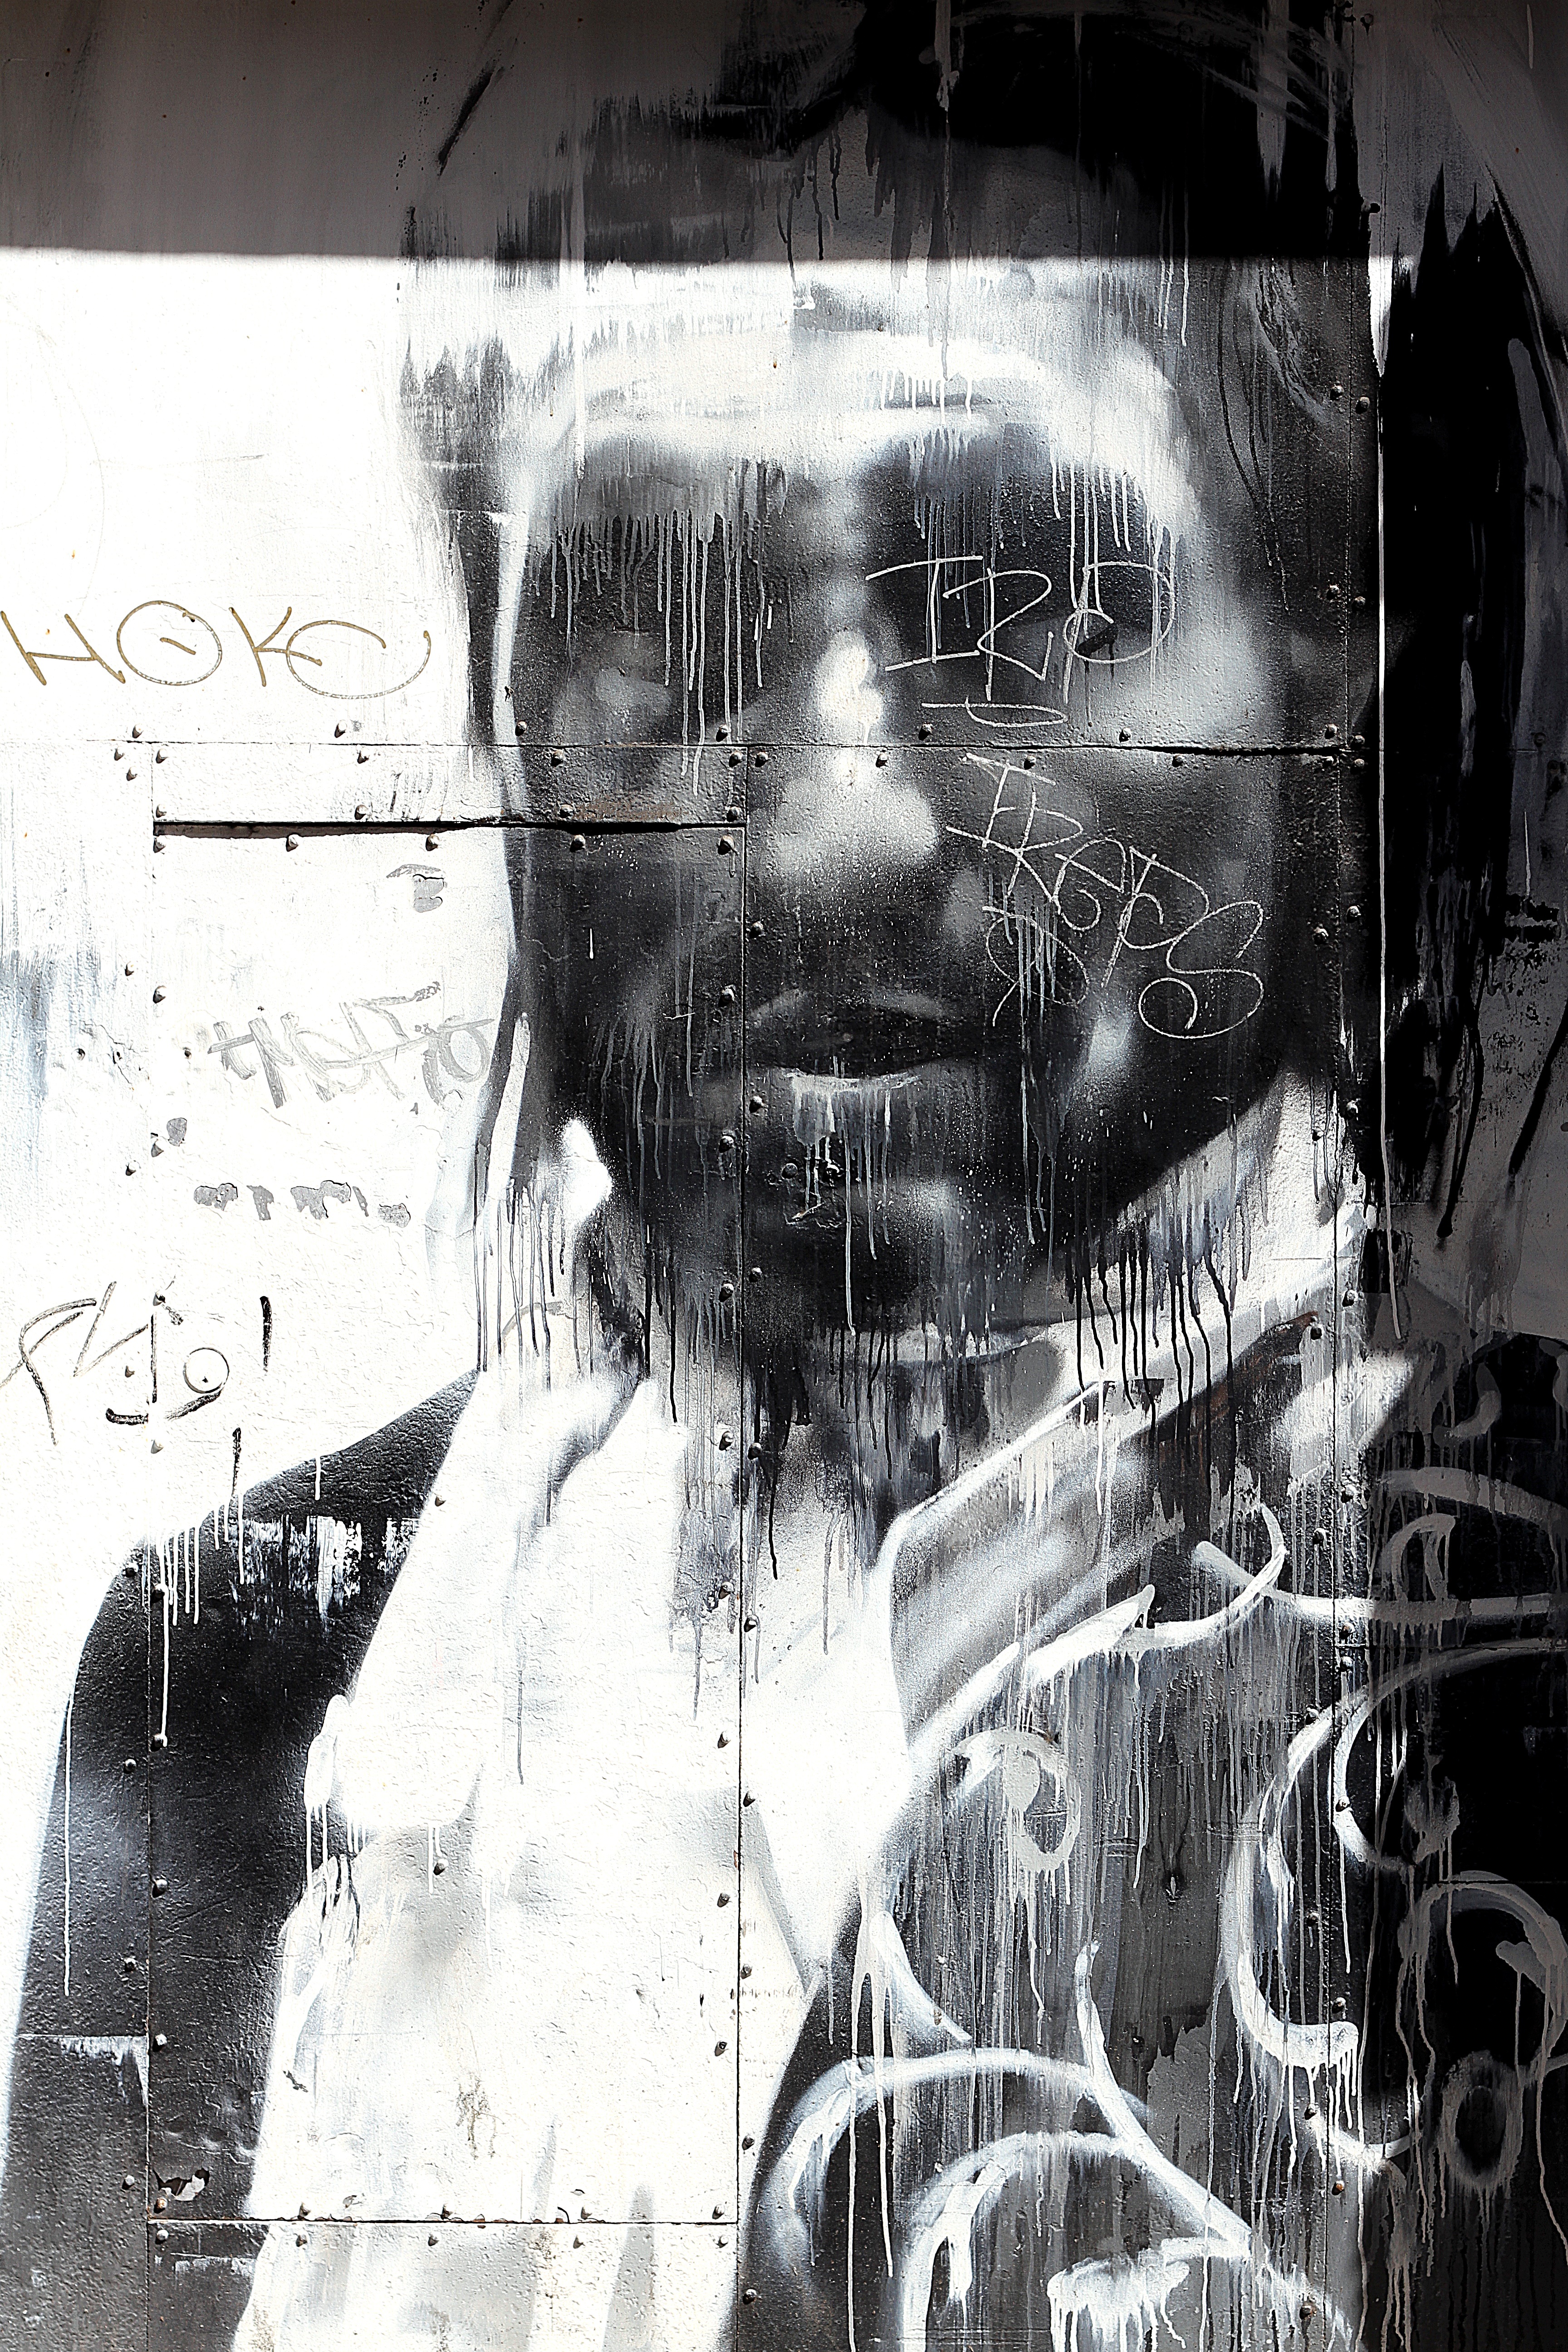
black and white, monochrome, art, sketch, drawing, poster, monochrome photography, album cover